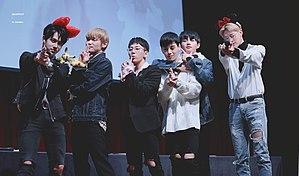
JBJ était un boys band sud-coréen composé de six membres ayant participé à la saison 2 de Produce 101 en 2017. Le groupe était dirigé par Fave Entertainment, tandis que CJ E&M a supervisé les productions du groupe. Le groupe a débuté le 18 octobre 2017 et s’est séparé le 30 avril 2018.